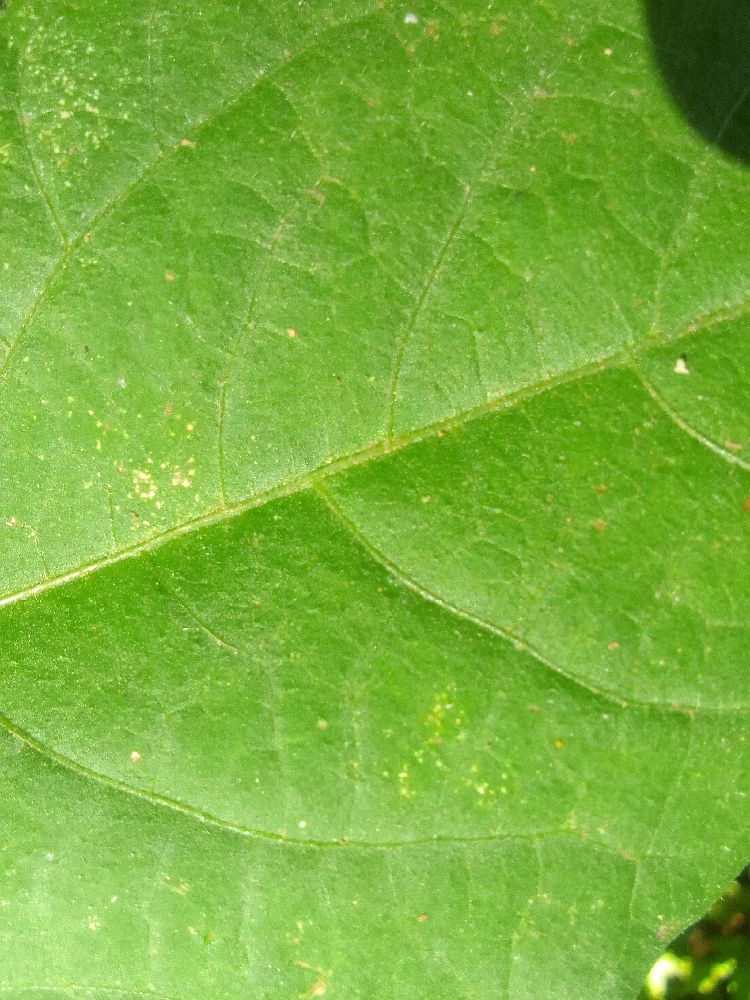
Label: healthy